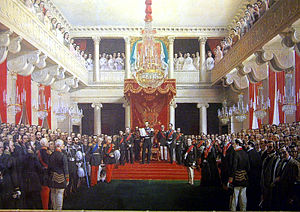
Storfyrstendømmet Finland / Forfatning og forvaltning / Riksdag og parlament / Stænderforsamlingen som en svensk arv
Alexander 2. åbner Riksdagen i Helsingfors 1863.